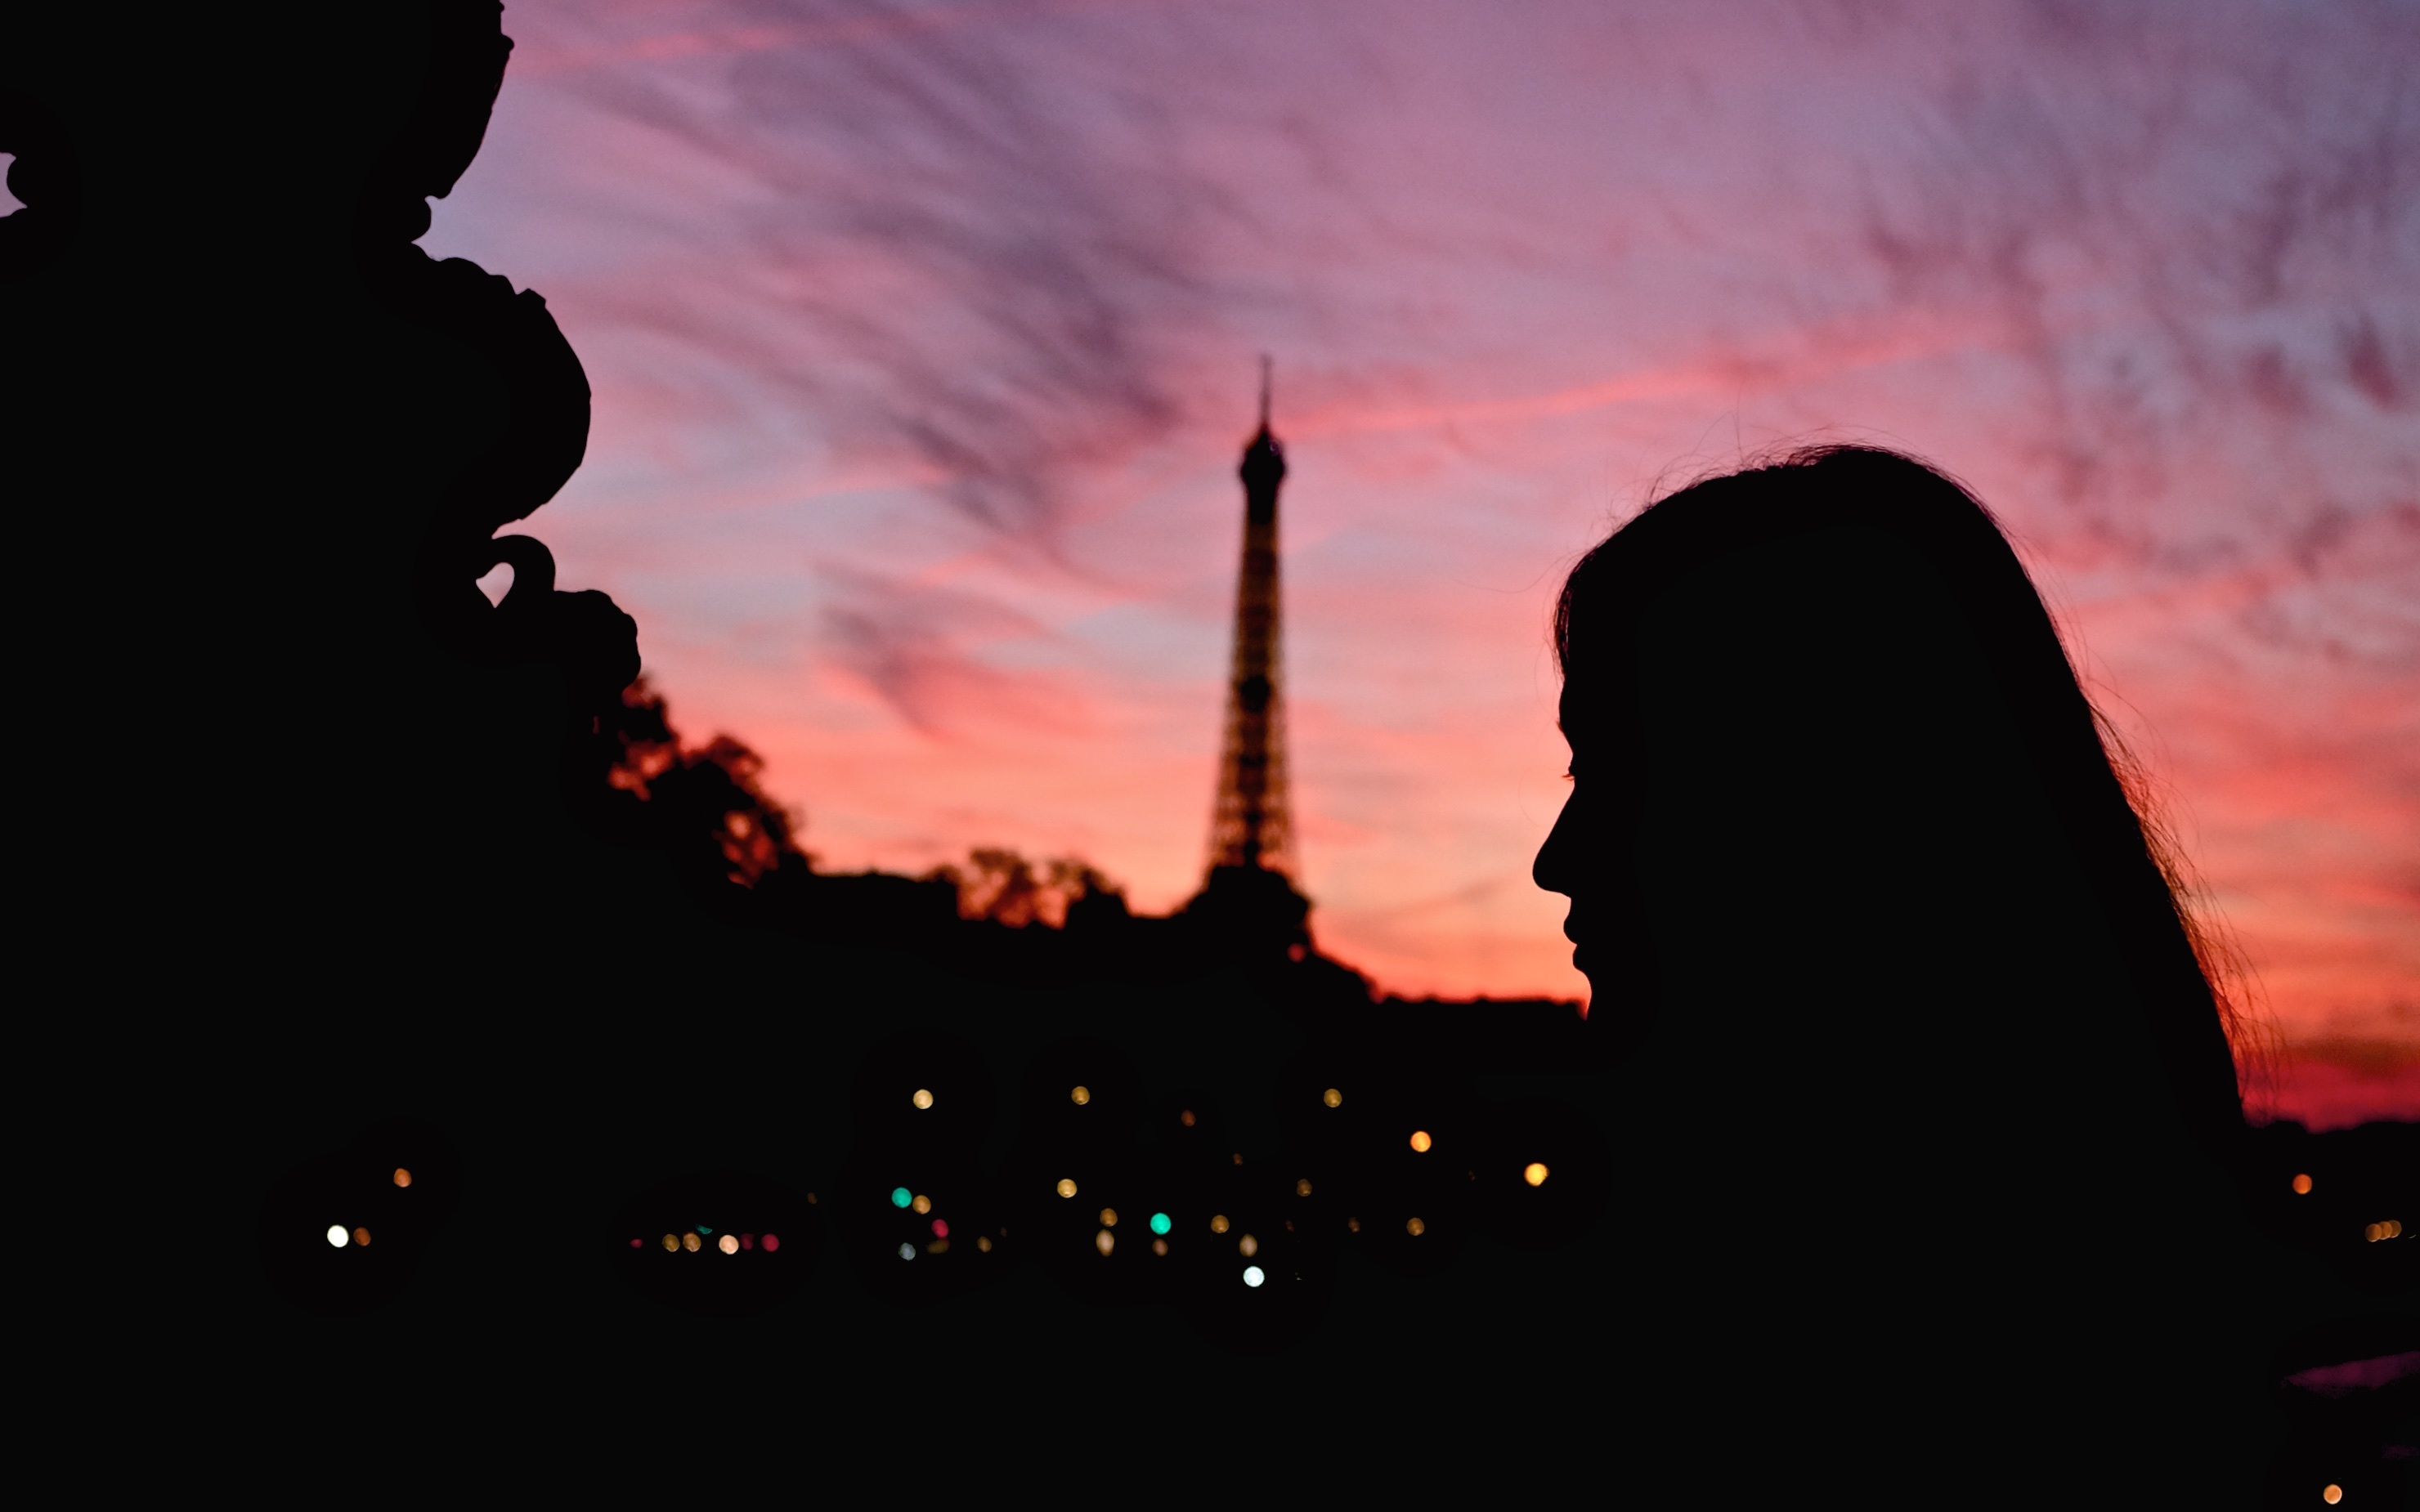
horizon, silhouette, cloud, sky, sunrise, sunset, skyline, morning, dawn, atmosphere, dusk, evening, darkness